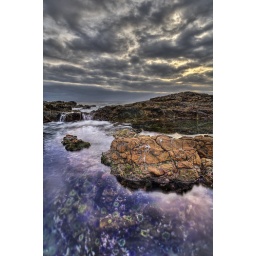
The ocean spills over the rocks filling the colorful pools of life below.Taken at Golden Point in Palos Verdes, California.